Controller-General of Finances

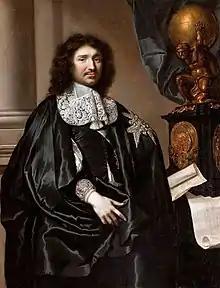
First Minister Jean-Baptiste Colbert

The Controller-General or Comptroller-General of Finances was the name of the minister in charge of finances in France from 1661 to 1791. It replaced the former position of Superintendent of Finances ("Surintendant des finances"), which was abolished with the downfall of Nicolas Fouquet. It did not hold any real political power until 1665, when First Minister Jean-Baptiste Colbert, who had acted upon financial matters since Fouquet's embezzlement charge, was appointed to the office.